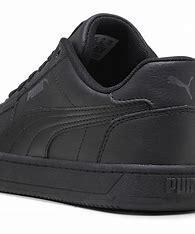
Brand: Puma
Model: Caven